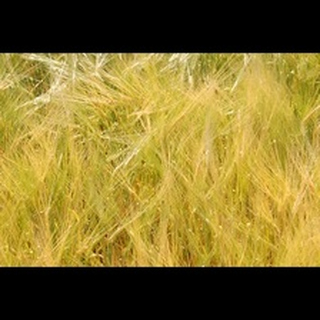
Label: wheat_blast